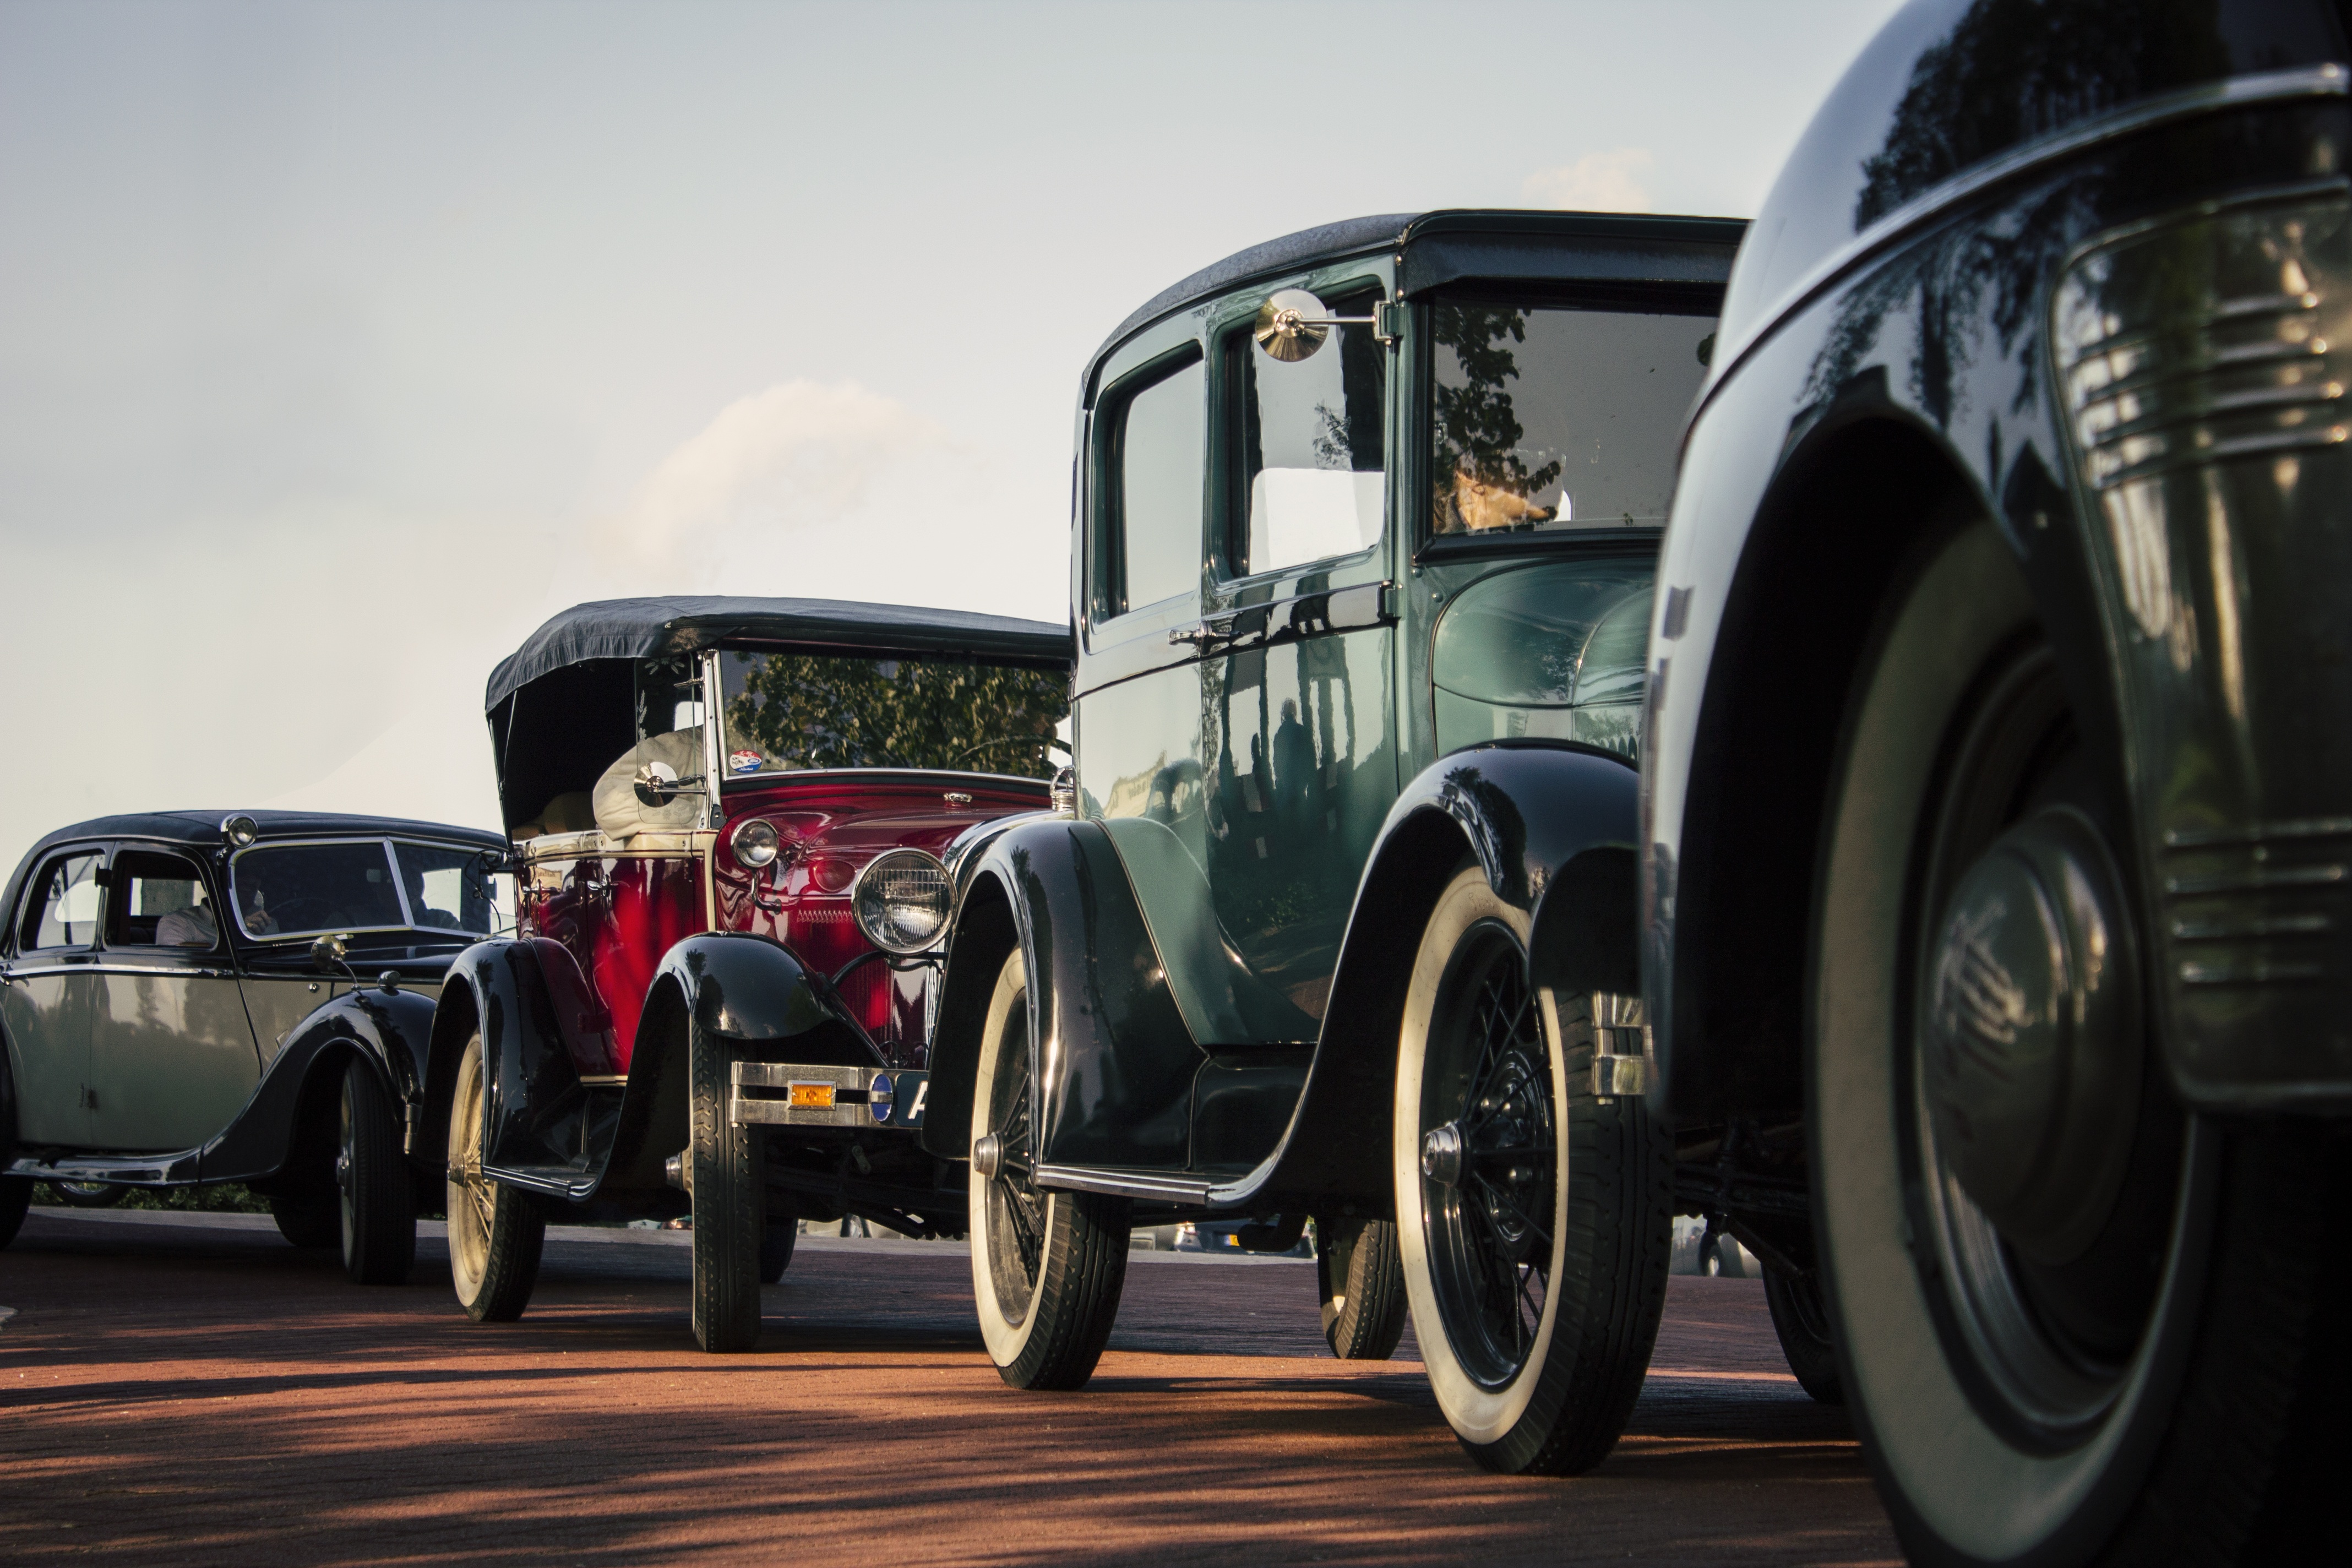
car, vintage, wheel, retro, old, transport, red, vehicle, blue, colorful, old car, automotive, motor vehicle, vintage car, hood, ford, luxury, classic, gloss, shining, oldtimers, stylish, rapture, american car, vintage cars, classic cars, antique car, hot rod, land vehicle, excel, automobile make, automotive design, luxury vehicle